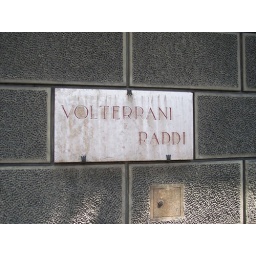
A street sign in Florence, Italy